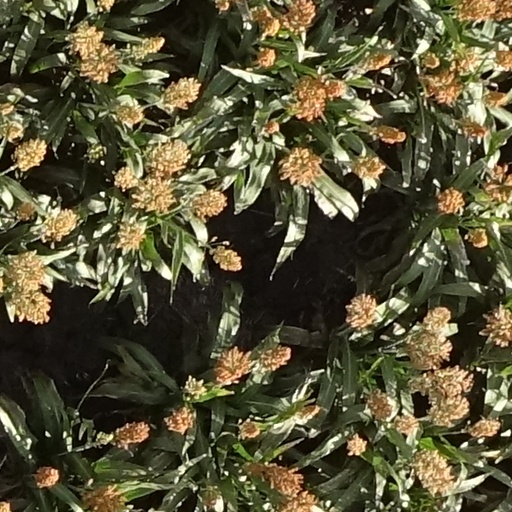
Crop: sorghum